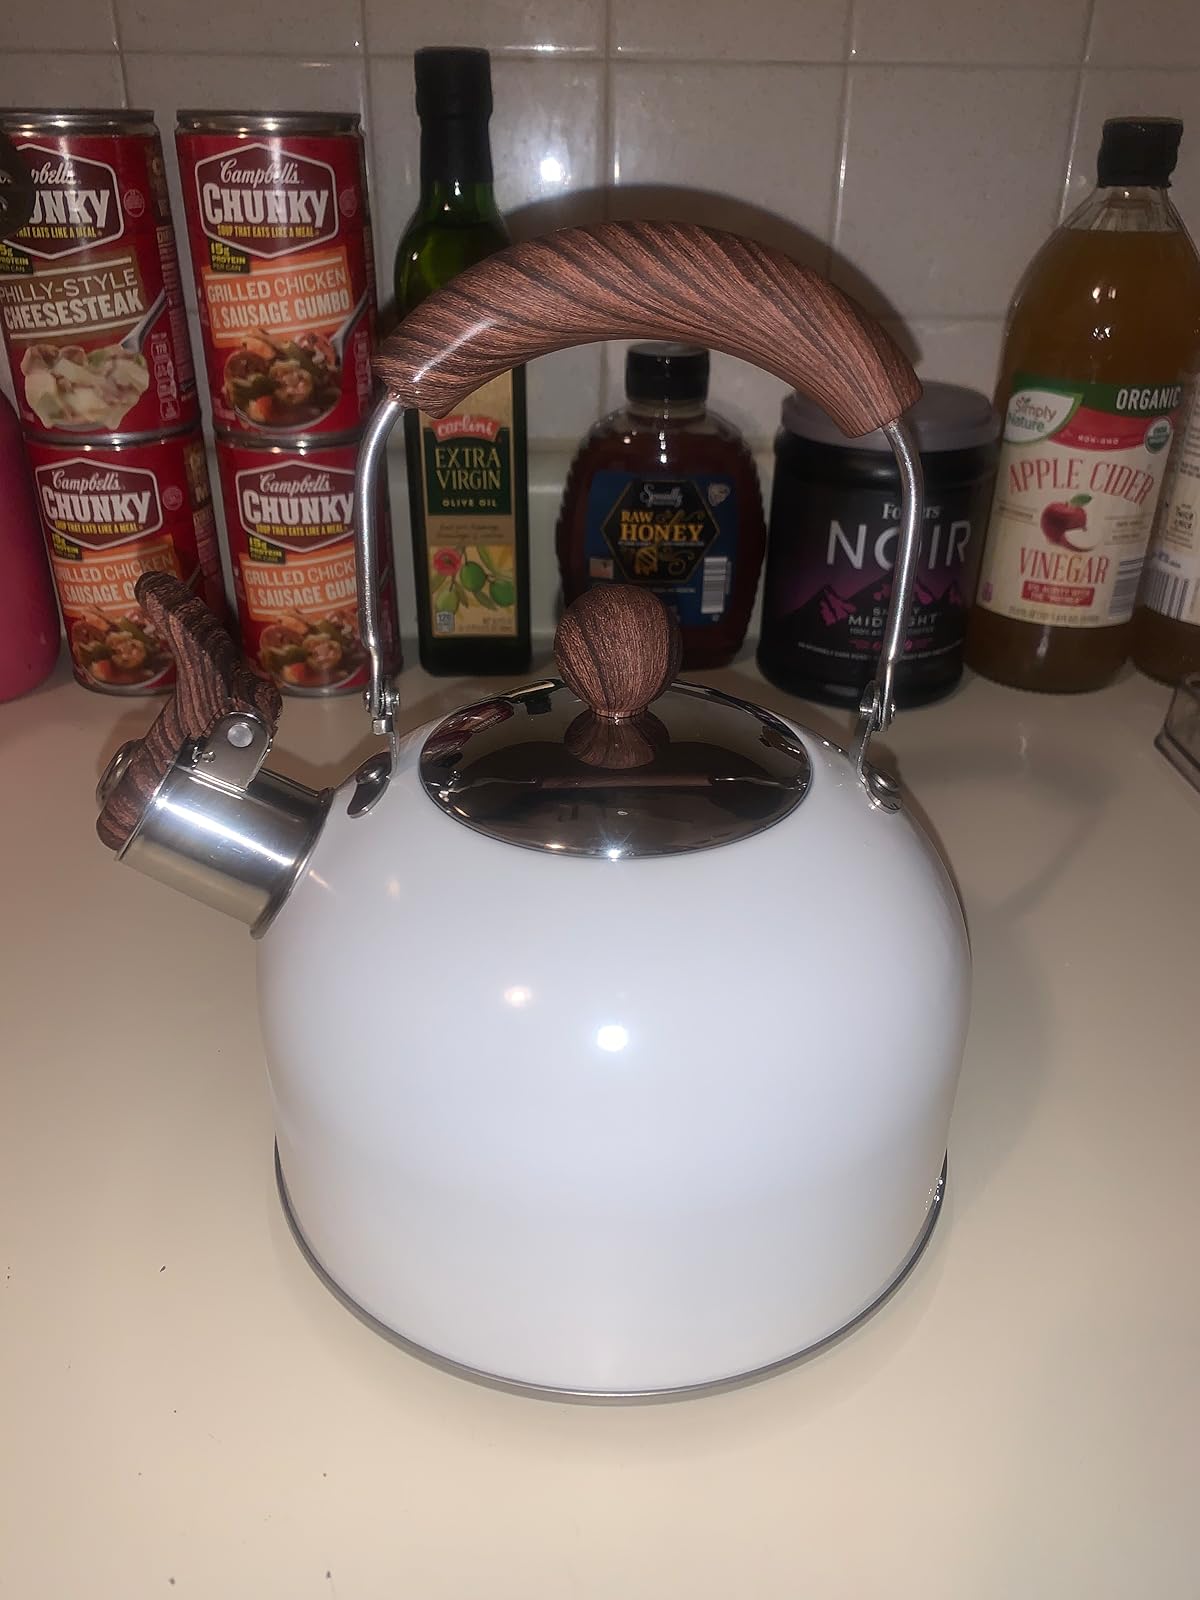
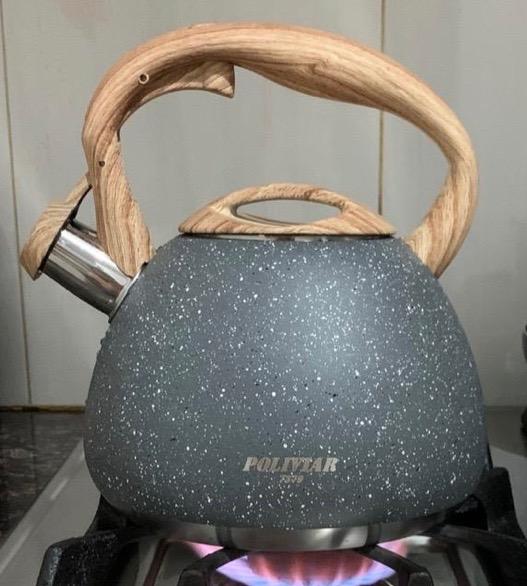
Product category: items_kettle
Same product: no